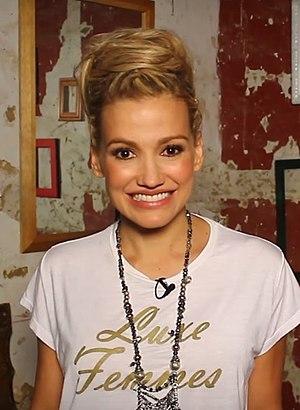
Fanny Lu, de son vrai nom Fanny Lucía Martínez Buenaventura, née le 8 février 1973 à Santiago de Cali, est une chanteuse et actrice colombienne.